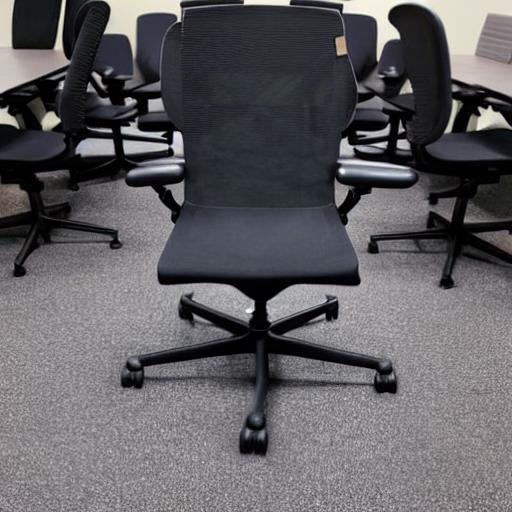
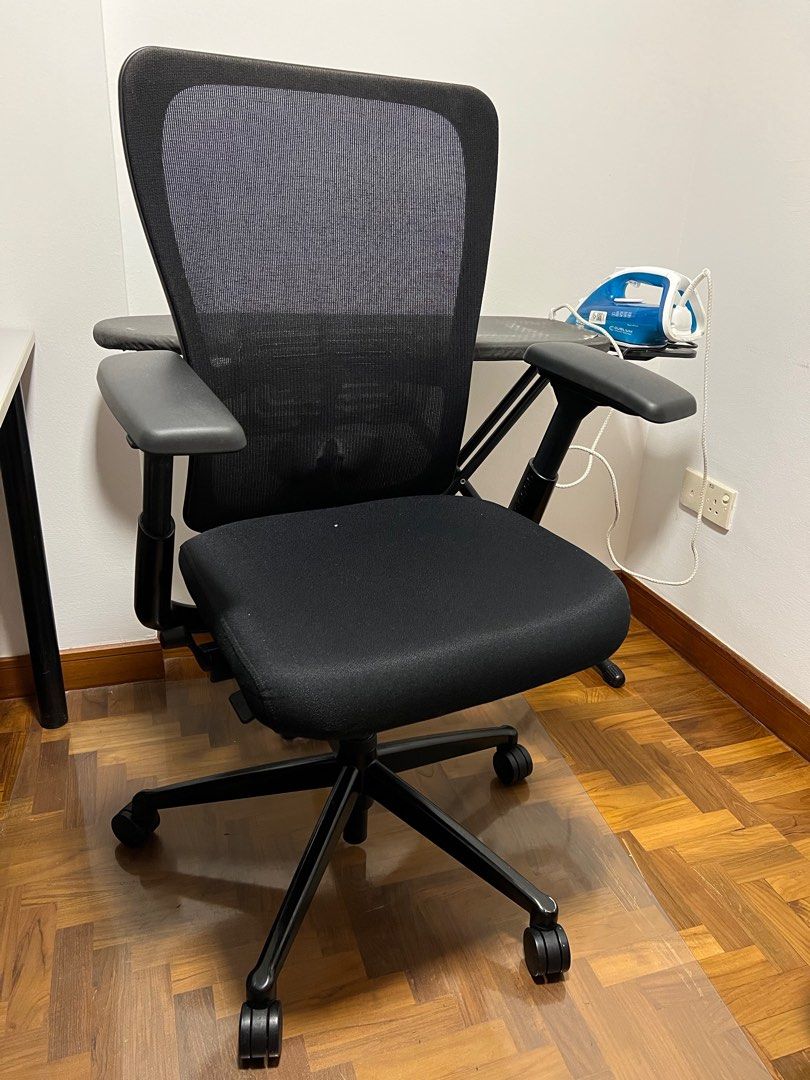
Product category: items_chair
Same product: no